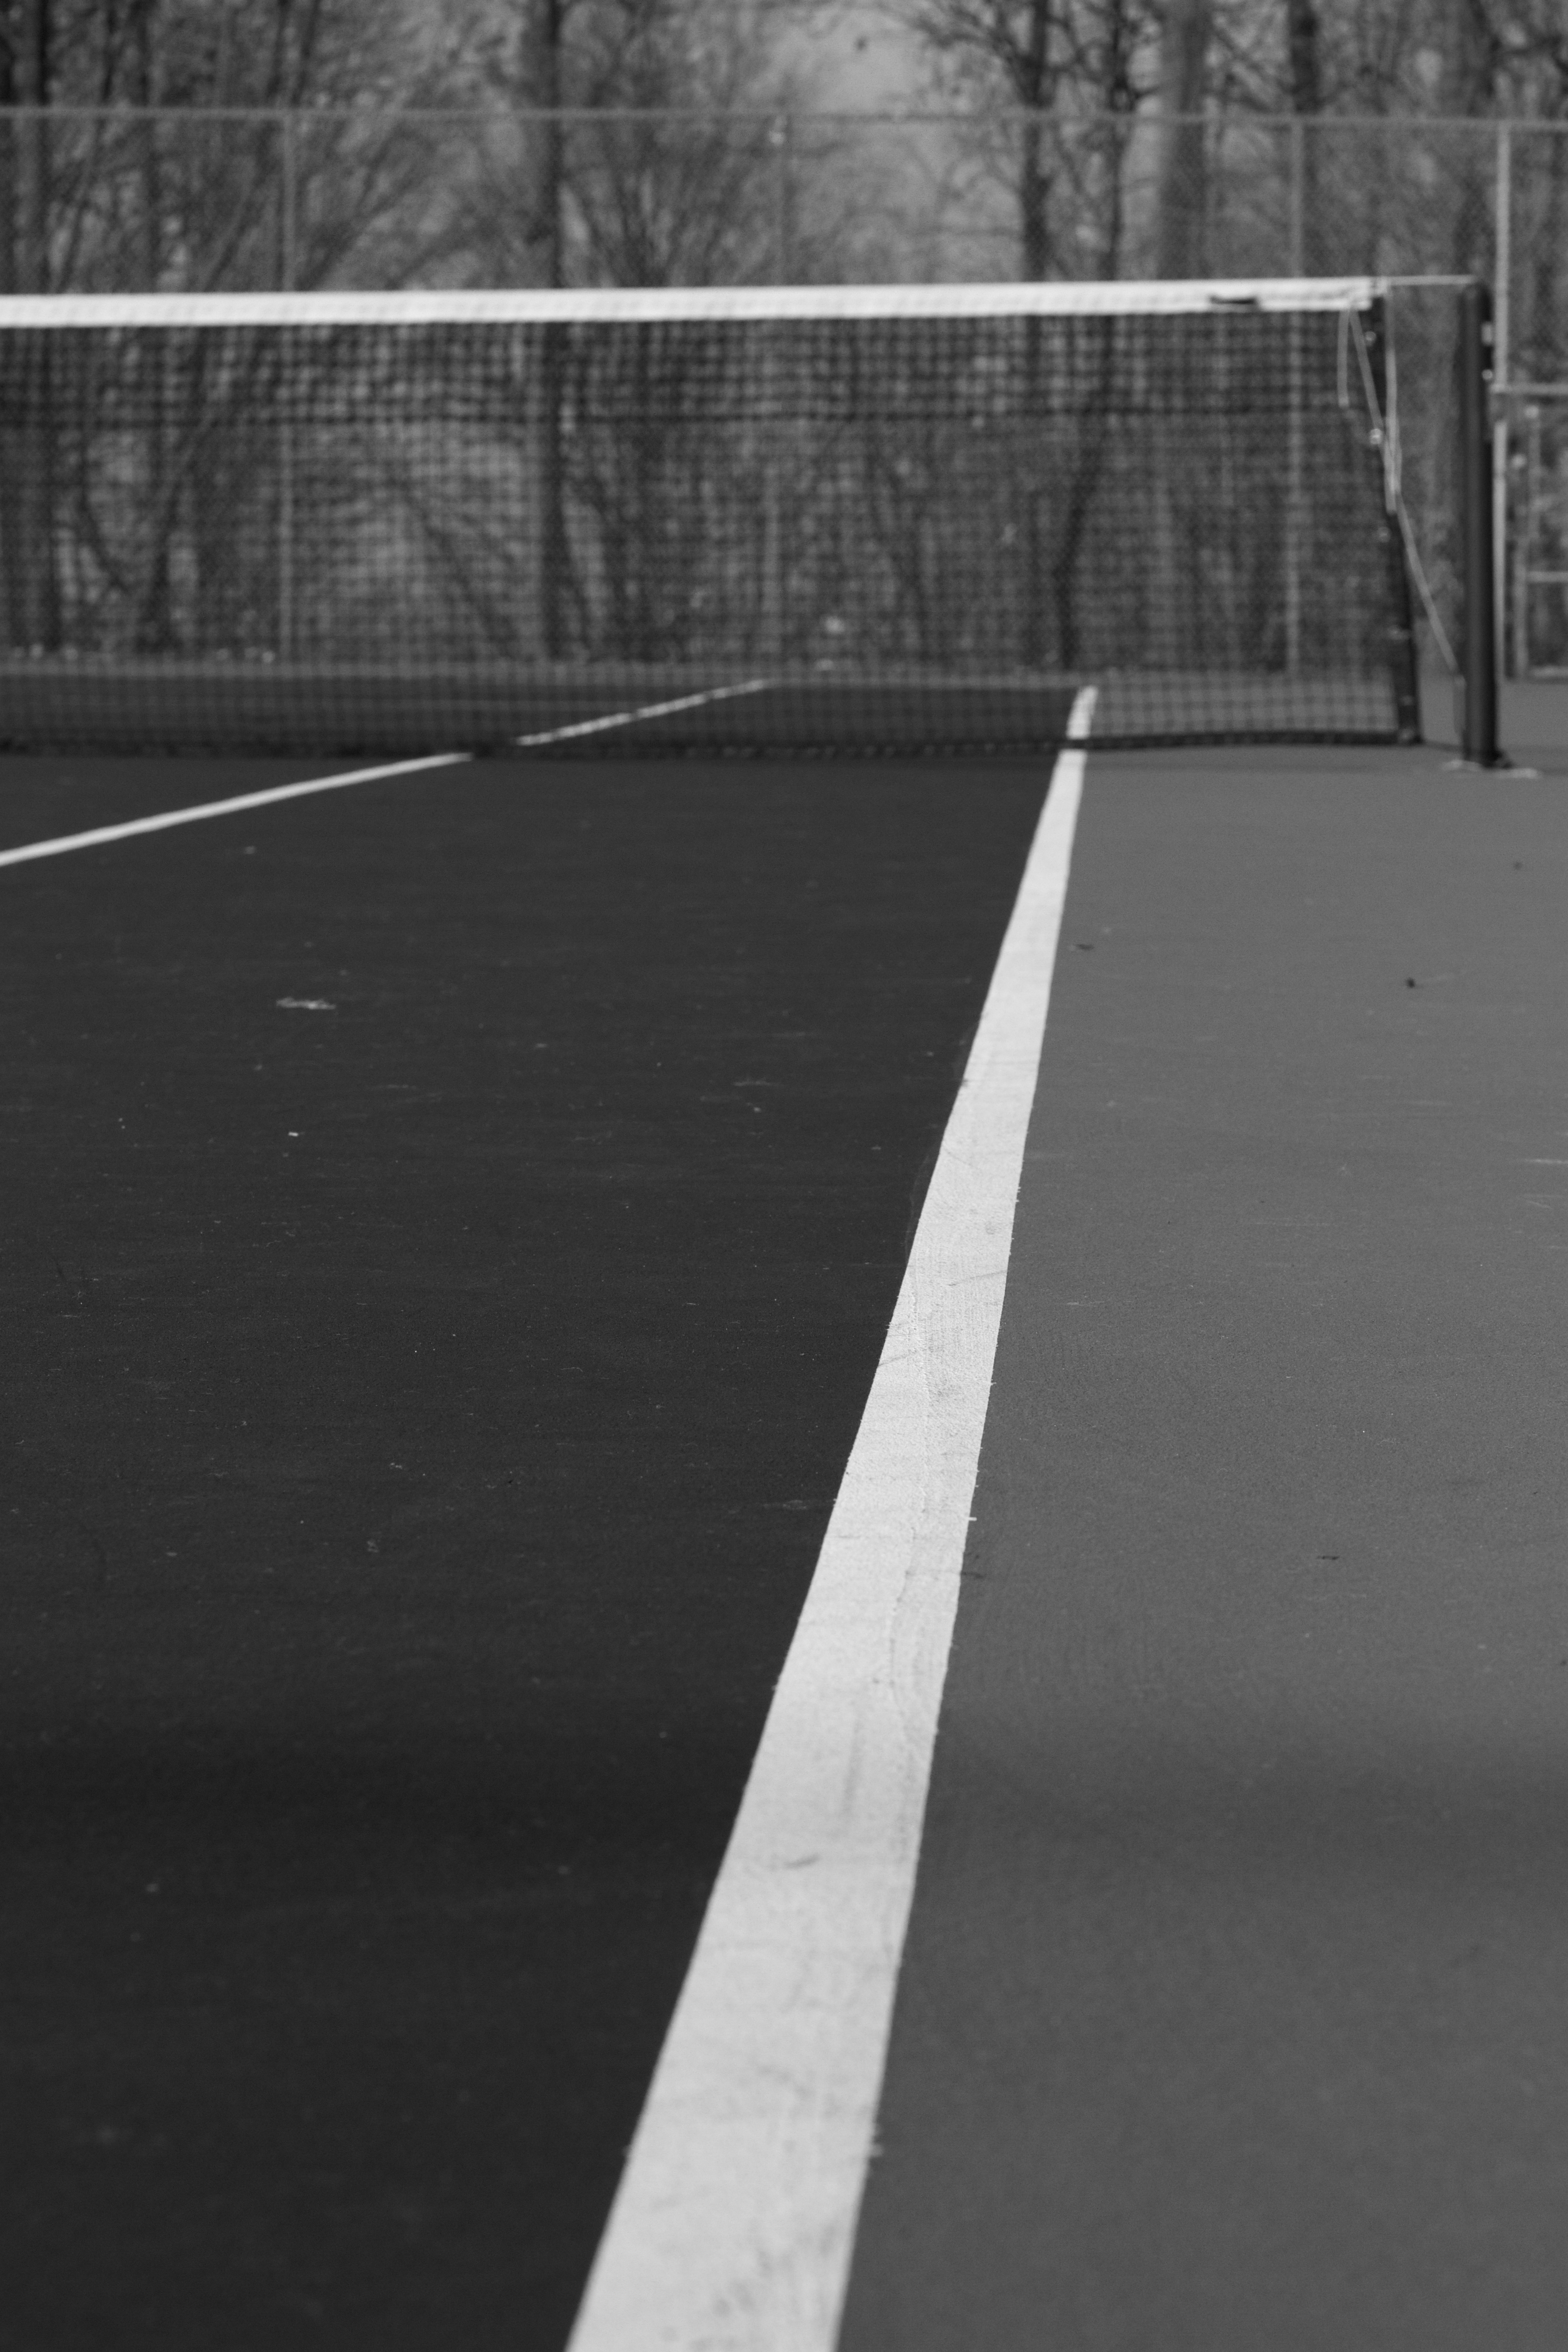
light, black and white, road, white, line, shadow, darkness, black, monochrome, lane, bw, tennis, shape, road surface, monochrome photography